BSA B40

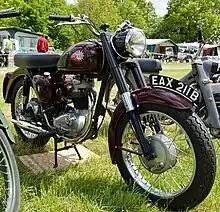
1964 B40 Star

The first model of the series was the B40 Star, introduced in 1961. The new 350 cc engine had 21 bhp, which gave a cruising speed of 50 - 55 mph and a top speed of 75 mph. The Star had deeply valenced, painted mudguards; metal fork shrouds and the headlamp was fitted in a nacelle. Finish was red with black frame and forks or all black. American variants had chrome sides to the petrol tank.